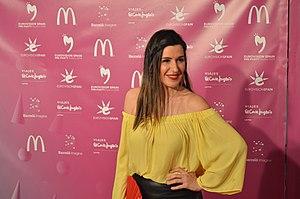
Jenny est une chanteuse espagnole née dans les Asturies, ayant représenté l'Andorre au Concours Eurovision de la chanson 2006.